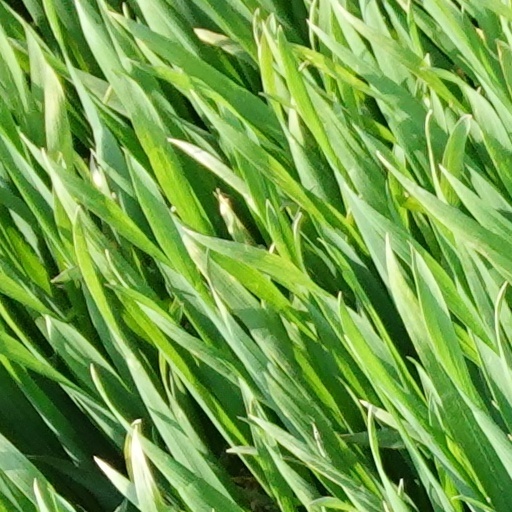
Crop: wheat